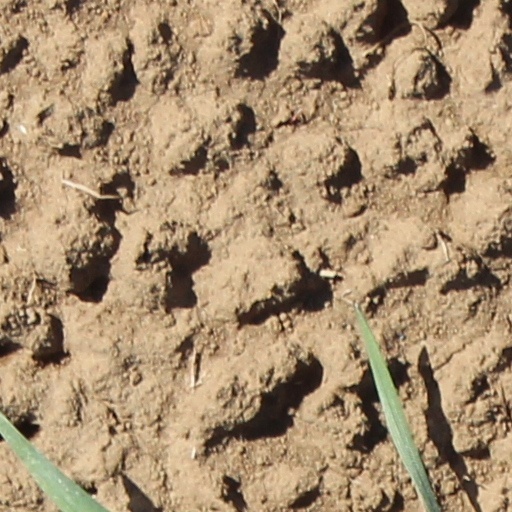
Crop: wheat